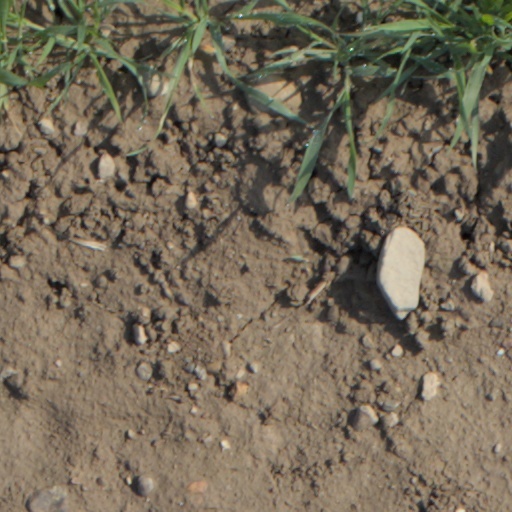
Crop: wheat